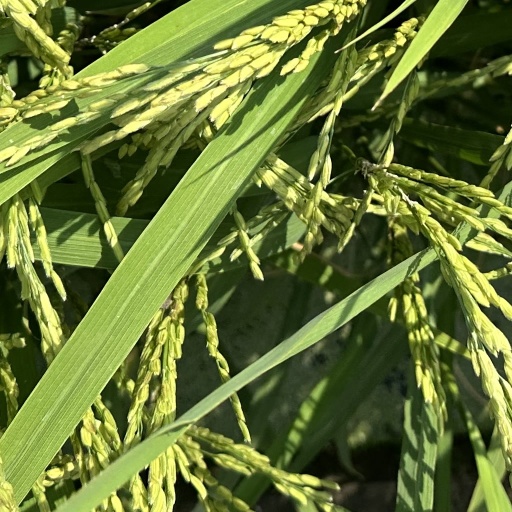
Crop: rice